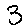
Label: 3